Evolutionary game theory

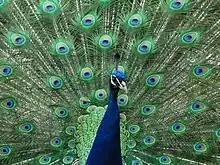
The peacock's tail may be an instance of the handicap principle in action

Aside from the difficulty of explaining how altruism exists in many evolved organisms, Darwin was also bothered by a second conundrum – why a significant number of species have phenotypical attributes that are patently disadvantageous to them with respect to their survival – and should by the process of natural section be selected against – e.g. the massive inconvenient feather structure found in a peacock's tail. Regarding this issue Darwin wrote to a colleague "The sight of a feather in a peacock's tail, whenever I gaze at it, makes me sick." It is the mathematics of evolutionary game theory, which has not only explained the existence of altruism, but also explains the totally counterintuitive existence of the peacock's tail and other such biological encumbrances.